New Democracy (Greece)

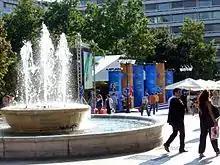
Political campaign of party New Democracy before the European Parliament election in Greece in 2009

On 16 September 2007, Kostas Karamanlis won re-election with a diminished majority in Parliament, and stated: "Thank you for your trust. You have spoken loud and clear and chosen the course the country will take in the next few years." George Papandreou, PASOK, accepted defeat (New Democracy party with 41.87%, and opposition party PASOK had 38.1%).